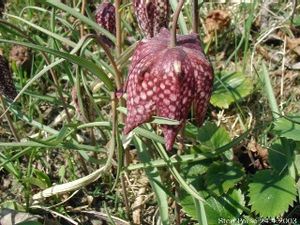
Fritillaria
Almindelig Vibeæg (Fritillaria meleagris).
Almindelig Vibeæg (Fritillaria meleagris).
Fritillaria eller Vibeæg er en planteslægt, som er udbredt i Europa, Asien og Nordamerika. Det er løgvækster med helrandede, ofte blåduggede blade og endestillede, nikkende blomster. Her beskrives kun de arter, som er vildtvoksende i Danmark, eller som dyrkes her: